First Allied Airborne Army

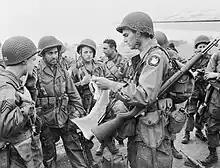
American paratroopers of the First Allied Airborne Army, 17 September 1944

Operation Market-Garden was an expanded version of the cancelled Operation Comet utilizing three divisions of 1st Allied Airborne Army (101st Airborne Division, 82nd Airborne Division and 1st Airborne Division).